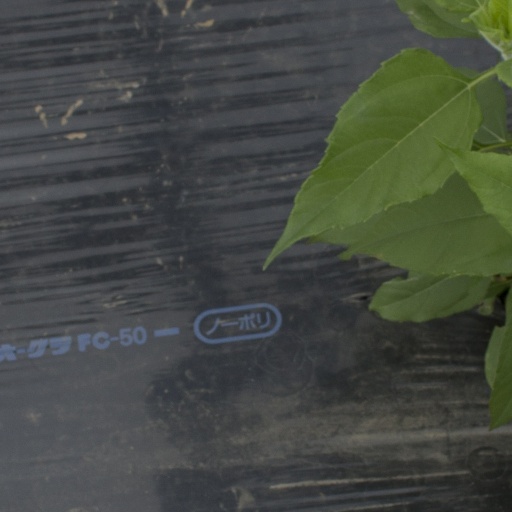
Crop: Jerusalem artichoke